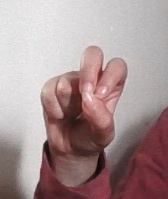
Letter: gaaf